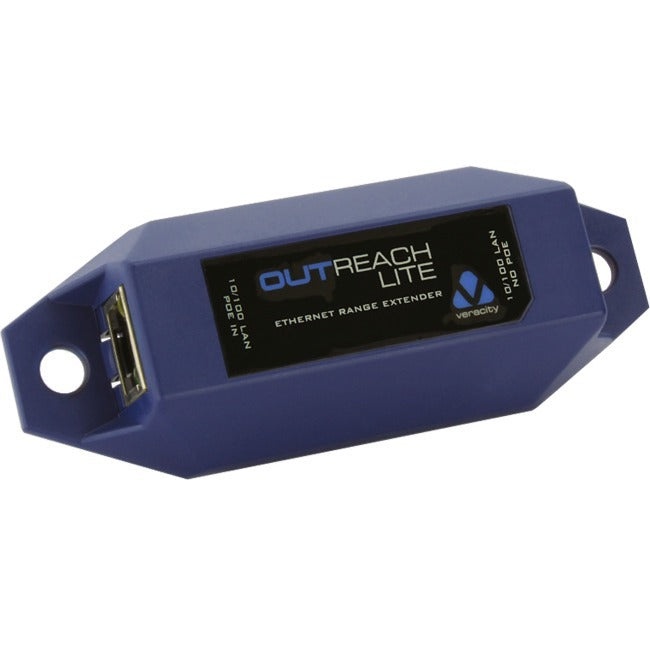
Poepowered Lan Extender 100M Ext No Out
Veracity Ethernet Extender OUTREACH Lite provides a simple way to double the length of a 10/100 Ethernet connection. No configuration is required, it does not require a local power supply, and it does not restrict the throughput of the network link at all. Product Type: Network Extender Environmentally Friendly: Yes Environmental Certification: RoHS Brand Name: Veracity Compatibility: IEEE 802.3af IEEE 802.3at Manufacturer: Veracity USA, Inc Product Model: VOR-ORL Product Name: Ethernet Extender Product Line: OUTREACH Manufacturer Part Number: VORORL Manufacturer Website Address: http://www.veracityusa.com
Brand: VERACITY
Category: Electronics > Networking